United States Air Forces in Europe – Air Forces Africa

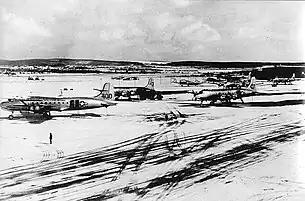
C-54s stand out against the snow at Wiesbaden Air Base during the Berlin Airlift in the Winter of 1948–49

After discussion of military options, the priority was given to supplying Berlin by air, as the Soviet blockade had little effect on the three Berlin air corridors. The Soviet Union did not initially interfere with the cargo aircraft flying the Berlin Airlift, as they were convinced that supplying two million Berliners by air was an impossible task. In 1948, USAFE strength was limited. The command consisted of 485 aircraft, with the 60th and 61st Troop Carrier Groups at Rhein-Main and Wiesbaden Air Bases near Frankfurt, both flying C-47s. The only other flying unit was the 86th Fighter Group at Neubiberg Air Base near Munich, with P-47s, which had been activated on 1 July 1948.